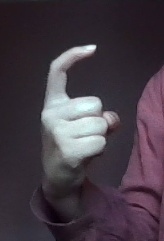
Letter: ra